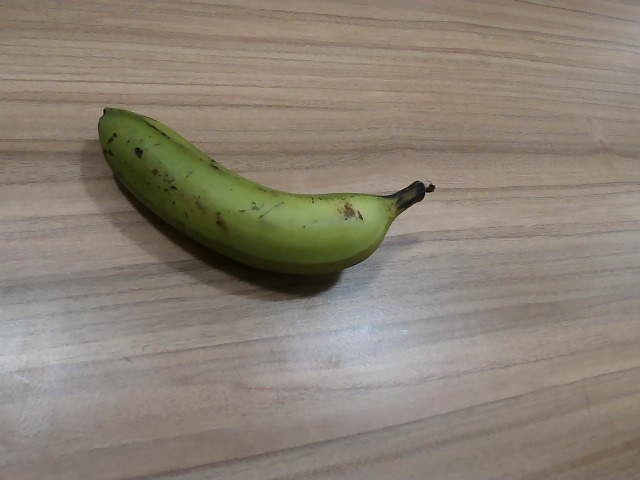
Label: Raw_Banana